Nasal helmet

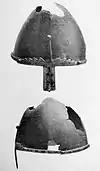
Helmet of Saint Wenceslaus, Prague

The nasal helmet was a type of combat helmet characterised by the possession of a projecting bar covering the nose and thus protecting the centre of the face; it was of Western European origins and was used from the late 9th century to at least .